Columbia station (Wabash Railroad)

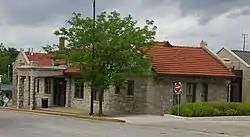

Columbia station is a historic train station and headquarters of Columbia Transit located in Columbia, Missouri, United States. The building was constructed in 1909 as the terminus of the Columbia Branch of the Wabash Railroad (now Columbia Terminal Railroad). It is a one-story, H plan, Tudor Revival style building constructed of locally quarried rock faced ashlar cut stone. In 2007, the building underwent renovation and restoration and was expanded to accommodate offices for Columbia's public transportation. The project, costing over $2.5 million, was intended to make the station a multi-model transportation center. It was certified at the LEED (Leadership in Energy and Environmental Design) Silver Level, meaning it meets national standards for energy efficiency and sustainable construction. The station is the busiest bus stop in Columbia and served as a pickup point for Megabus until September of 2015.